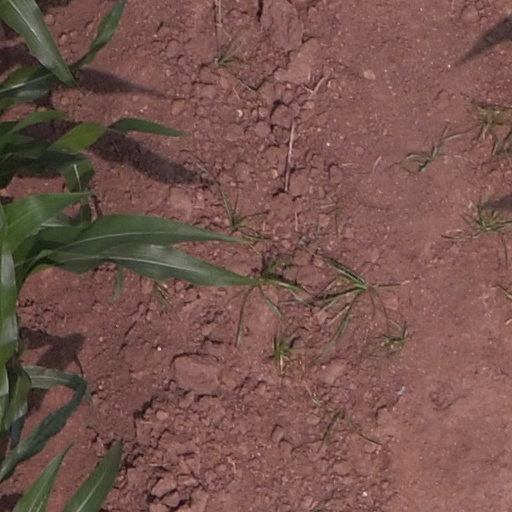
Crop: maize; corn